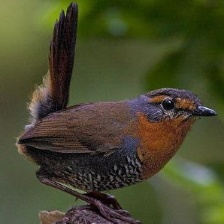
Species: CHUCAO TAPACULO
Scientific name: SCELORCHILUS RUBECULA